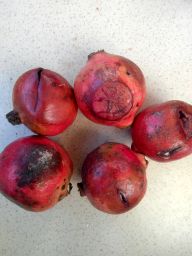
Fruit: Pomegranate
Quality: Bad